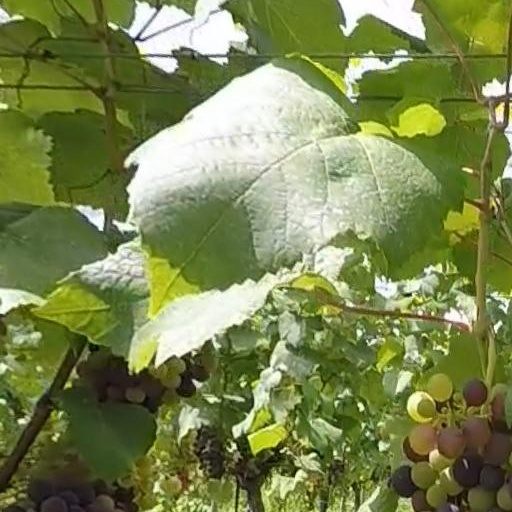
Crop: grape